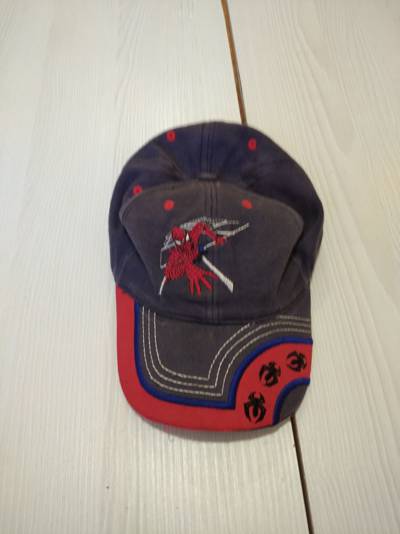
Waste category: clothes